A Perfect Vacuum

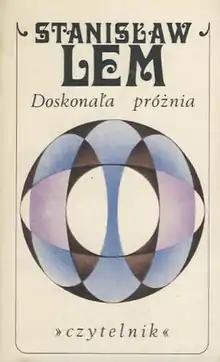
First edition cover by Andrzej Heidrich

A Perfect Vacuum is a 1971 book by Polish author Stanisław Lem, the largest and best known collection of Stanisław Lem's fictitious criticism of nonexisting books. It was translated into English by Michael Kandel. Some of the reviews remind the reader of drafts of his science fiction novels, some read like philosophical pieces across scientific topics, from cosmology to the pervasiveness of computers, finally others satirize and parody everything from the nouveau roman to pornography, "Ulysses", authorless writing, and Dostoevsky.